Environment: real
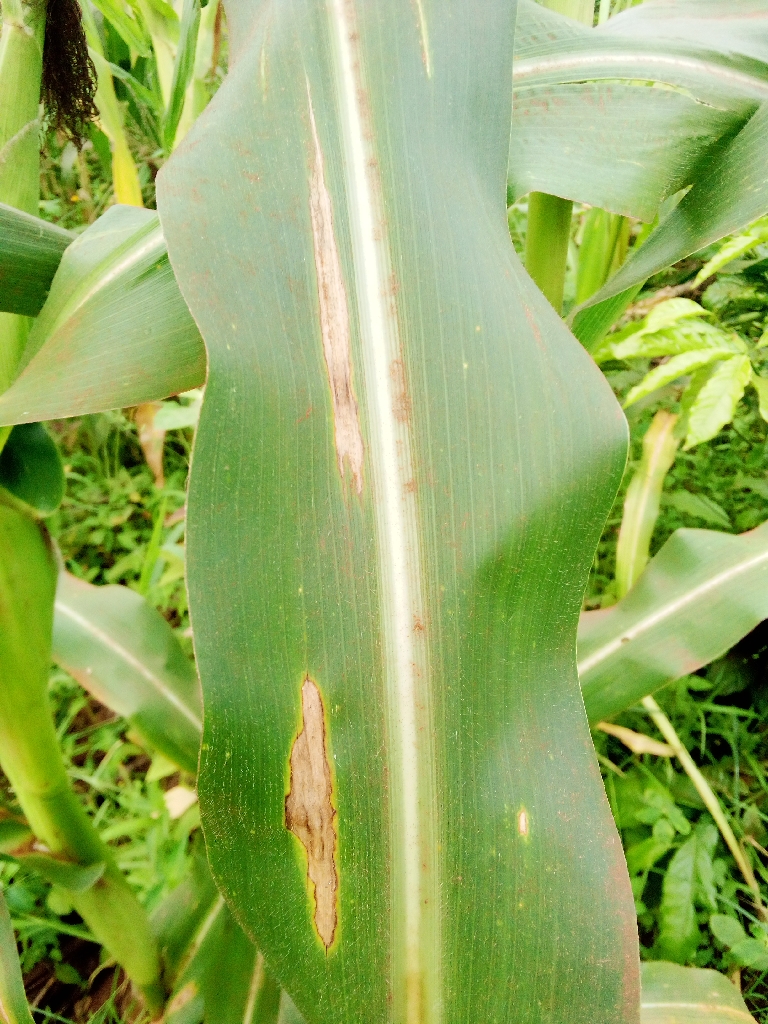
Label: northern_corn_leaf_blight